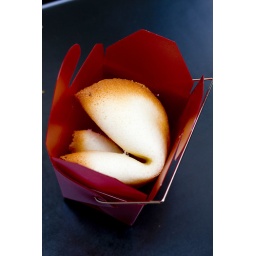
fortune cookies in red take-out box 2